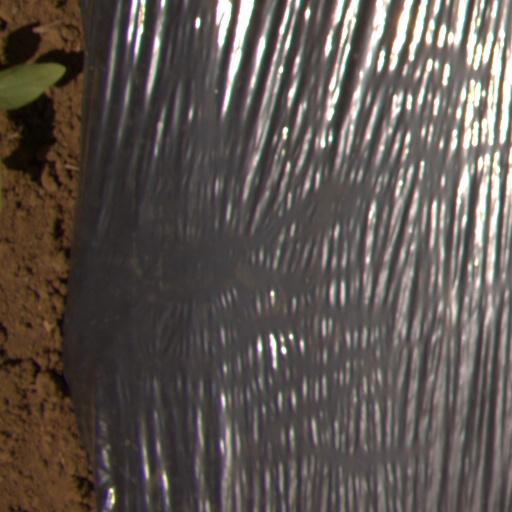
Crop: Jerusalem artichoke